The Simpsons season 26

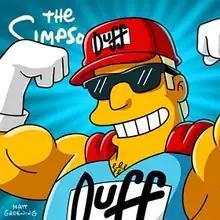
Digital purchase image featuring Duffman

The twenty-sixth season of the American animated sitcom "The Simpsons" aired on Fox between September 28, 2014 and May 17, 2015. The season was produced by Gracie Films and 20th Century Fox Television. The season was ordered by Fox on October 4, 2013. The primary showrunner for the season was Al Jean. In May 2015, the series was renewed for a twenty-seventh and twenty-eighth season.